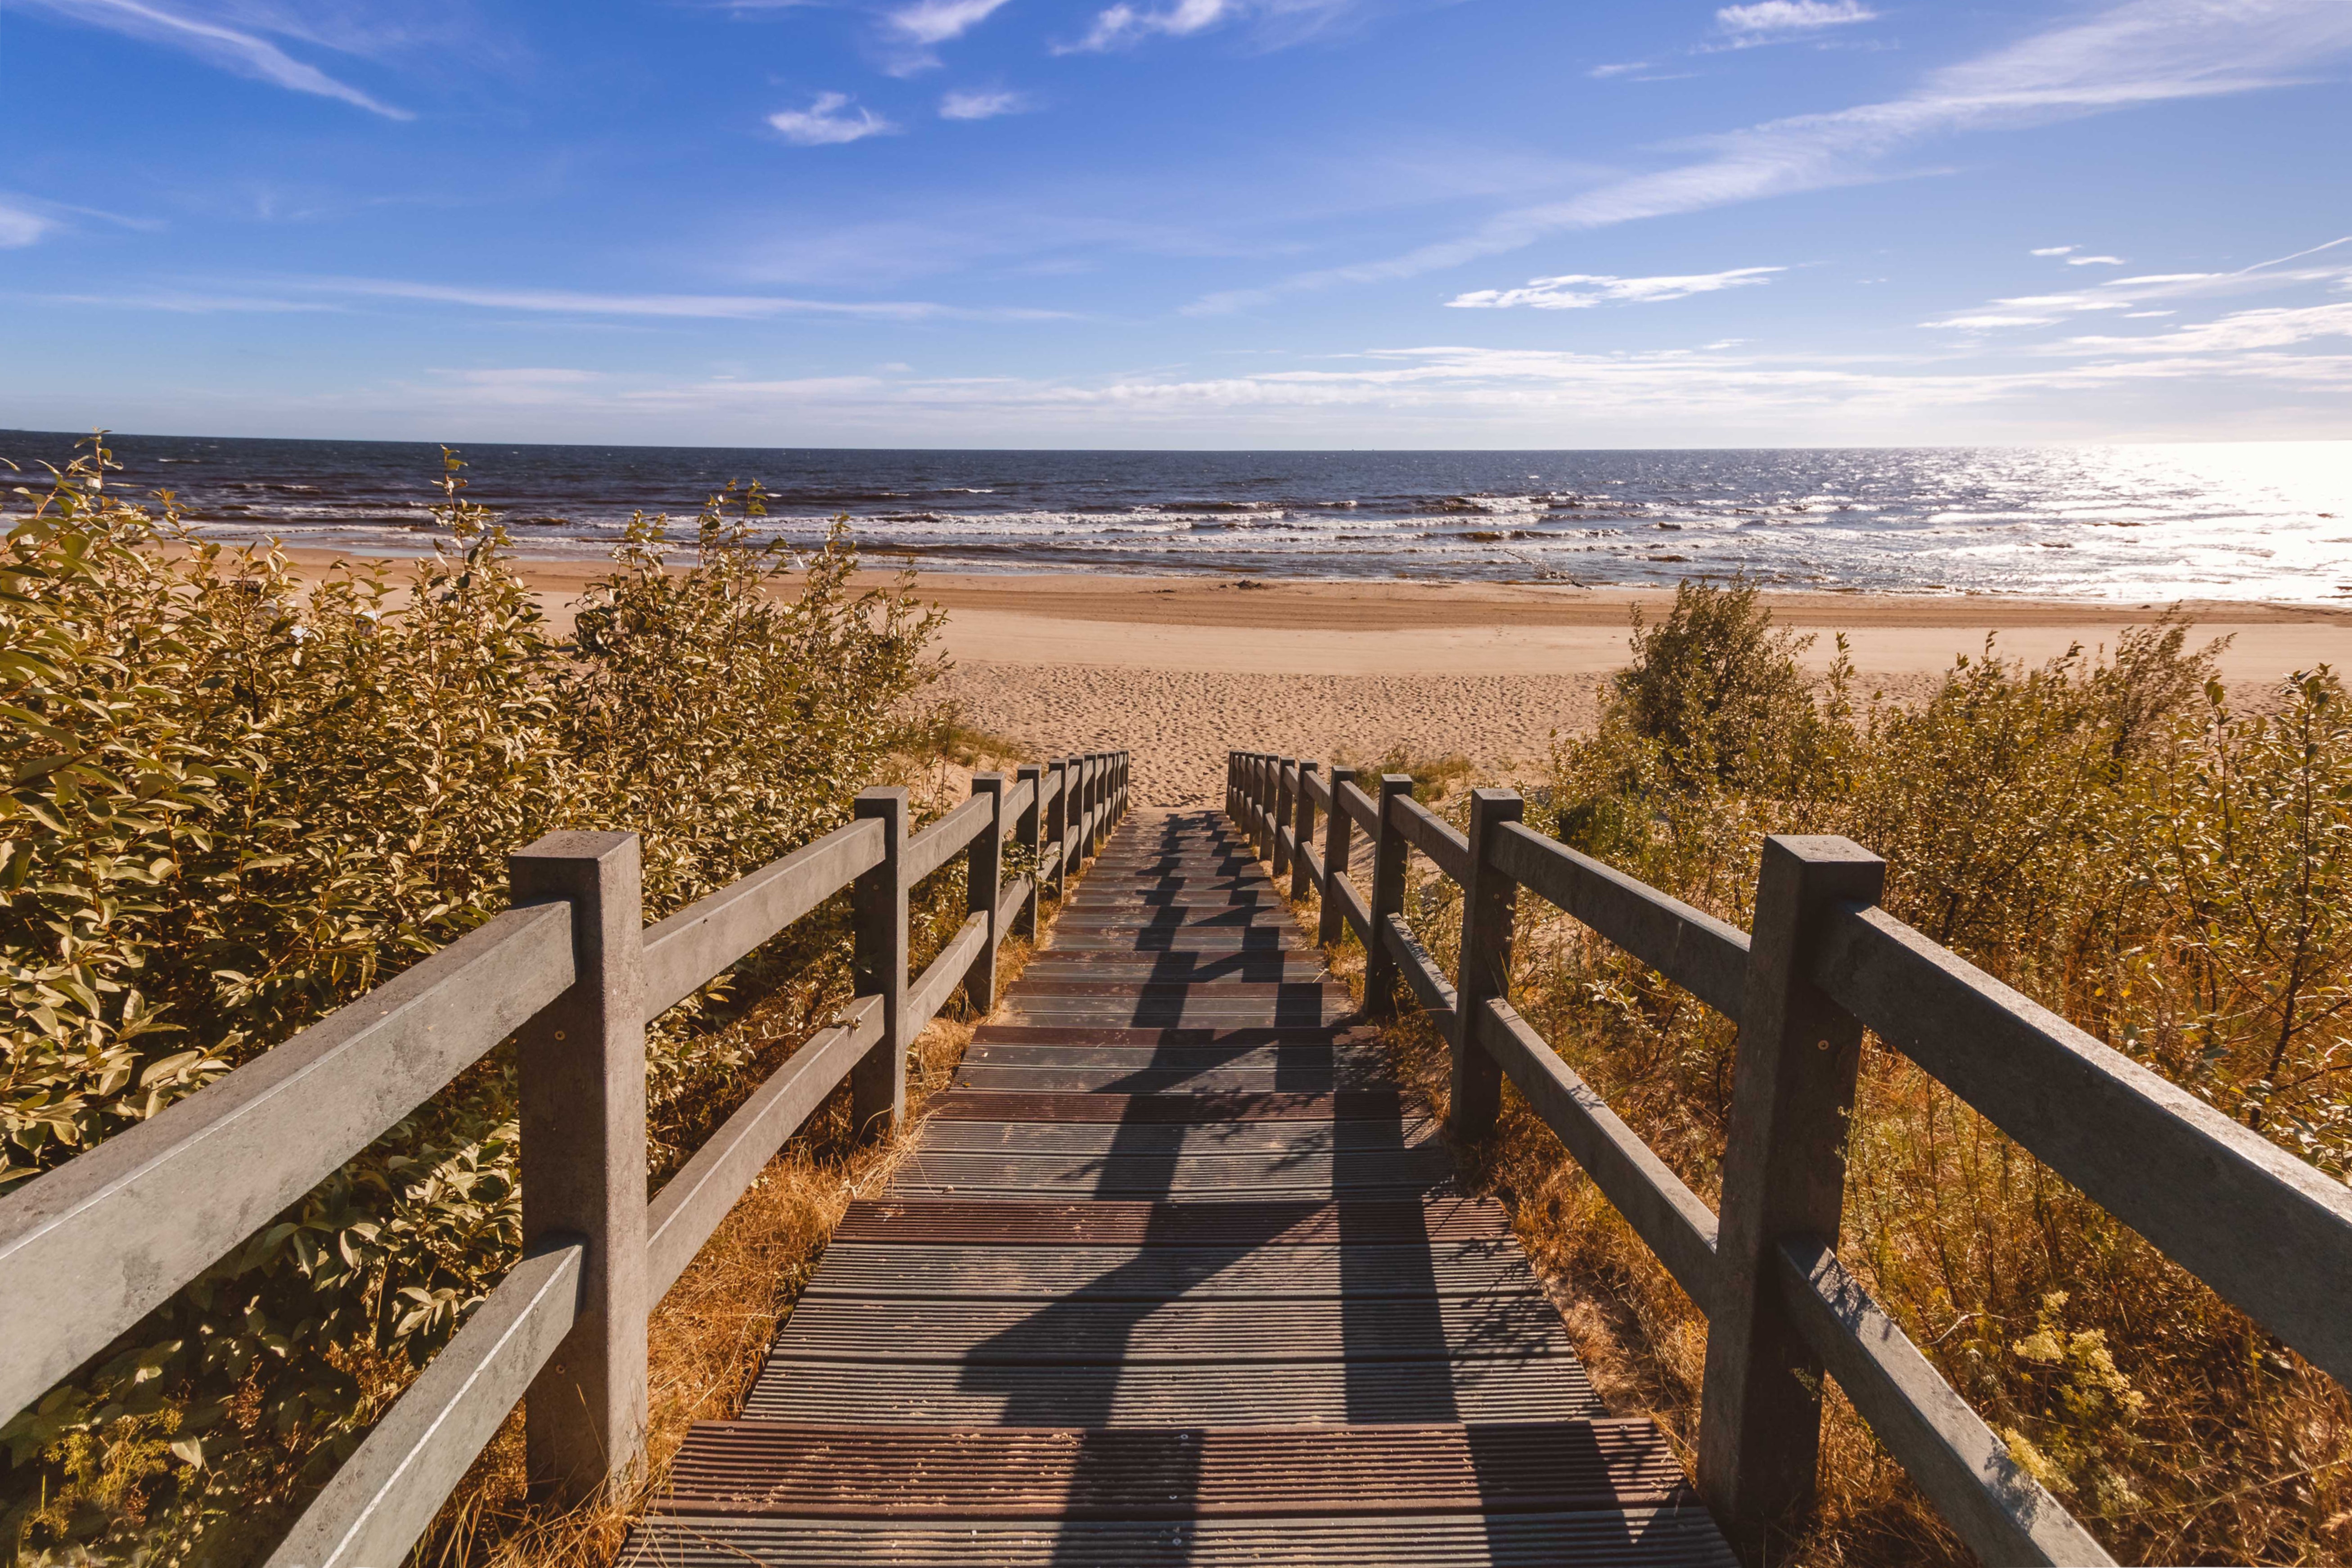
sky, water, boardwalk, shore, walkway, natural environment, beach, sand, sea, nature reserve, coast, cloud, ocean, tree, horizon, guard rail, sunlight, landscape, shadow, real estate, bay, coastal and oceanic landforms, wood, state park, nonbuilding structure, handrail, vacation, channel, river, road